Chrysler minivans (S)

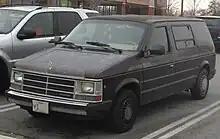
1989-1990 Dodge Caravan C/V

Chrysler produced two cargo van variants of the S platform, both based upon the Dodge Caravan. From 1984 to 1988, Dodge marketed the Mini Ram Van. Distinguished by a "Ram" nameplate under the side-view mirror, the Mini Ram Van was renamed the Caravan C/V (Cargo Van) for 1989. In contrast to passenger vans, the Caravan C/V was fitted with model-specific headlight clusters, using dual sealed-beam headlamps (shared with the export Chrysler Voyager). Several window configurations were available, ranging from either no windows to a full set of windows. Coinciding with the 1987 introduction of the Grand Caravan, cargo van production expanded to both wheelbases.